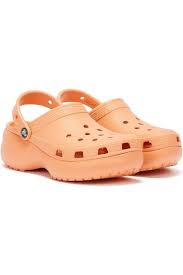
Label: Clog